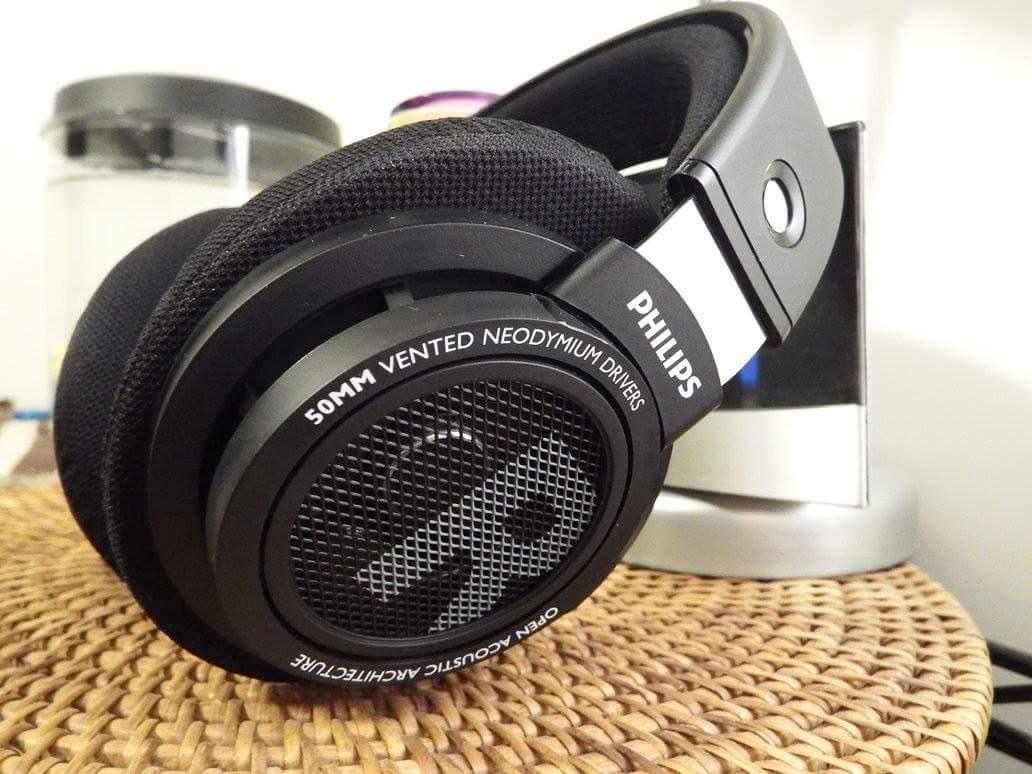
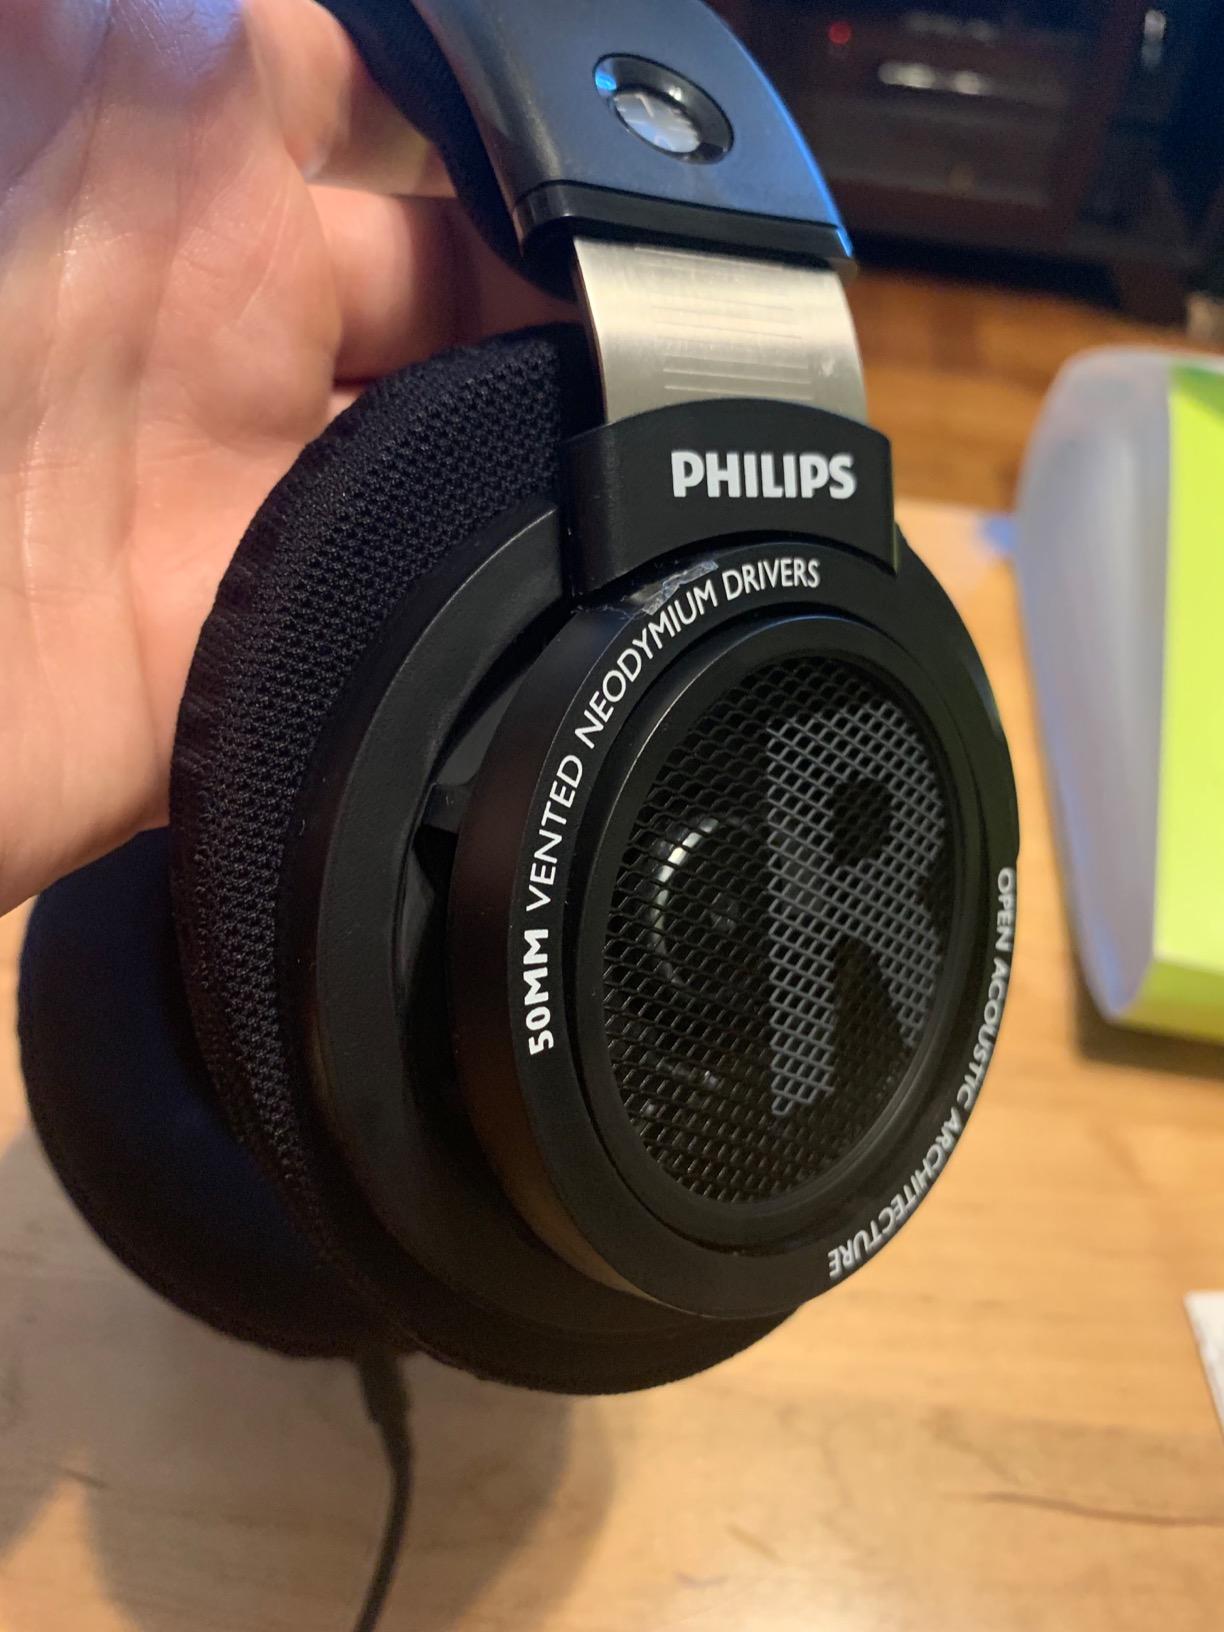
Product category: headphones
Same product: yes